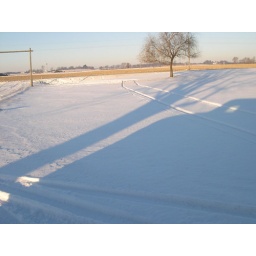
This shows were the car went over to. It was driven up to the house from the accident site.